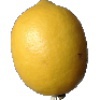
Label: Lemon 1